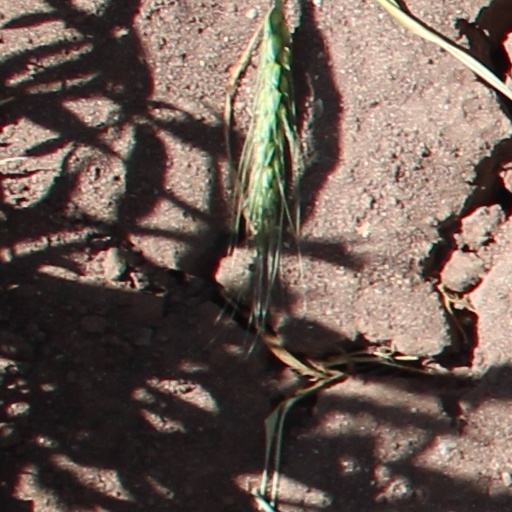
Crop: wheat